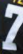
Number: 7